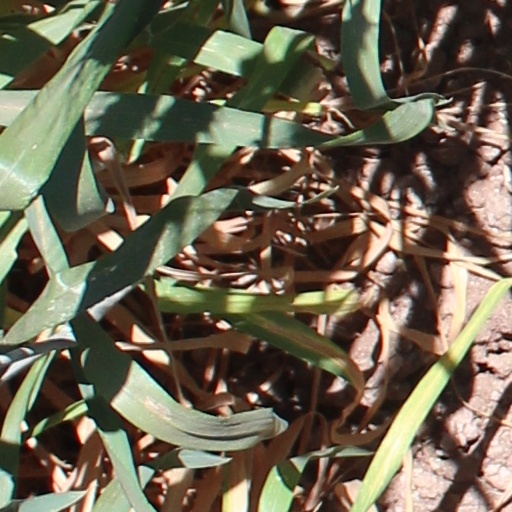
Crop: wheat